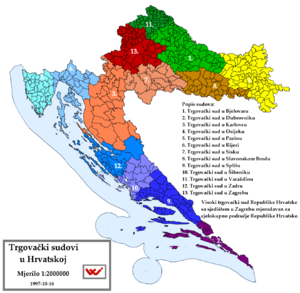
Commercial tribunal du République de Croatie